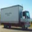
Label: truck